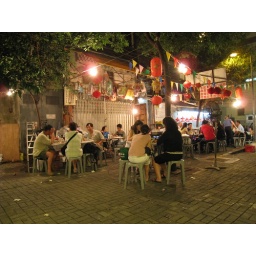
By day a fish market, by night an al fresco hot pot place. At Mercury Street and Electric Road.